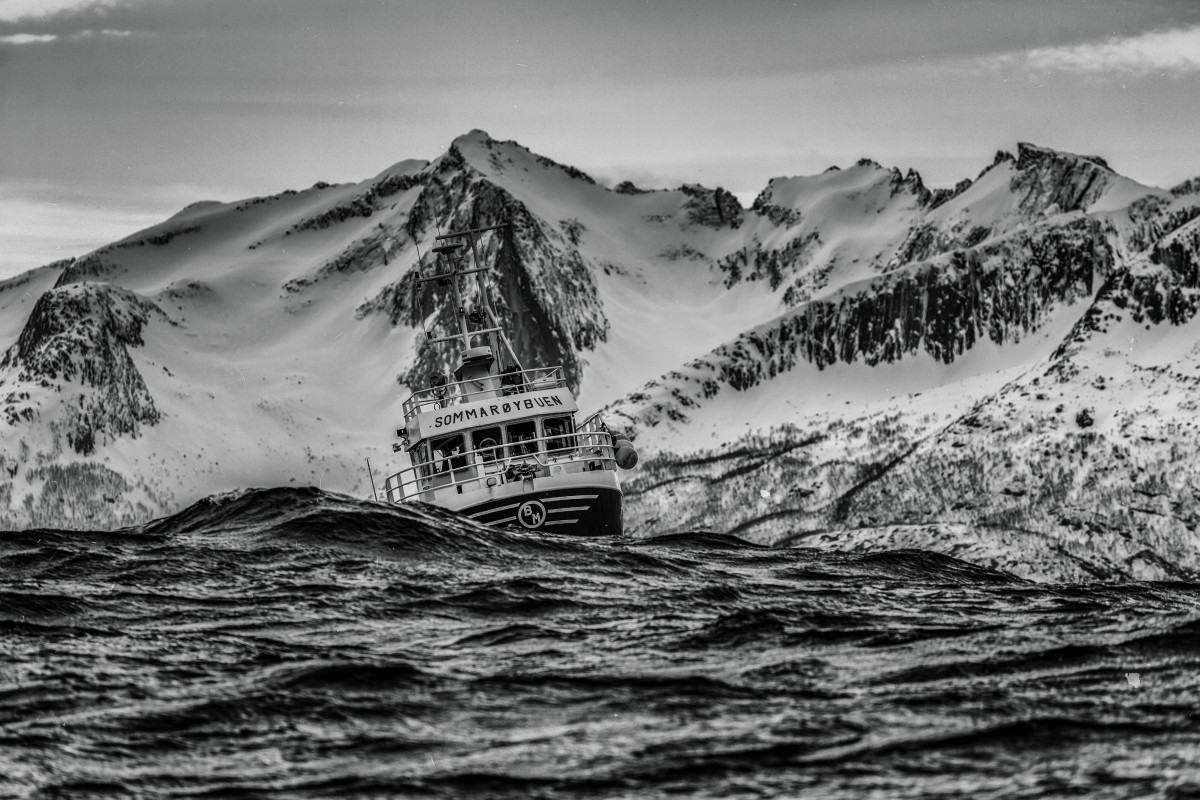
Tags: snow, black and white, boat, wave, ship, weather, rough, mountain and black, arctic, terrain, drawing, monochrome photography